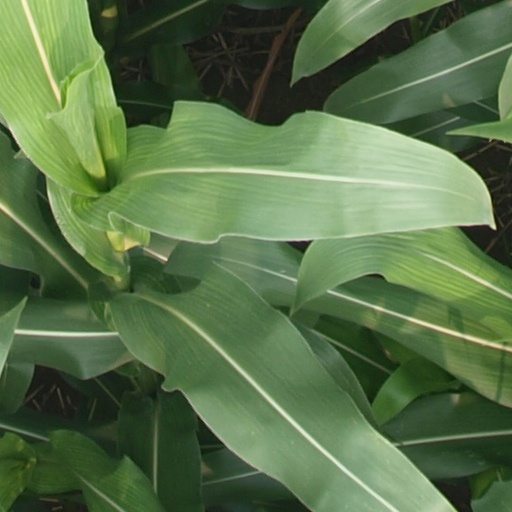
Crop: maize; corn